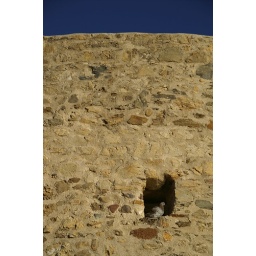
A lone bird rests in a tiny window of the watchtower in St Tropez old town harbour.